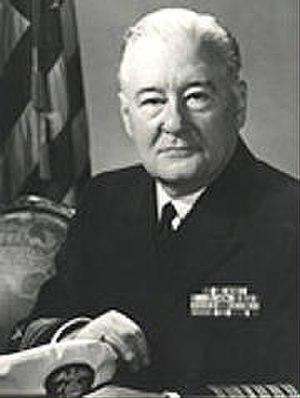
L'United States Atlantic Command était un Unified Combatant Command des forces armées des États-Unis. Créé en 1947, il est renommé United States Joint Forces Command en 1999 afin de développer et tester de nouveaux concepts opérationnels, avant sa dissolution en 2011 pour motif budgétaire.